Chablis

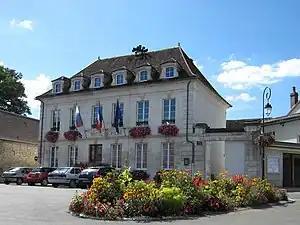
Chablis town hall

The village of Chablis gives its name to one of the most famous French white wines. Chablis is made with Chardonnay, a grape that grows particularly well in the region.